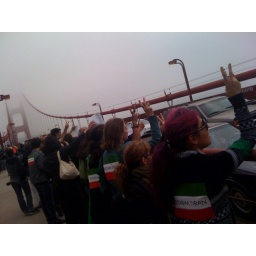
On middle Golden Gate bridge cars honking in support #Iranelection #Iran